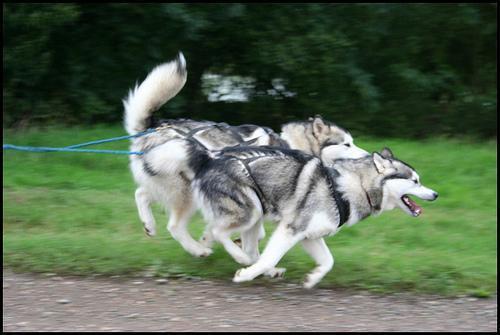
malamute